Maurice Barthélemy

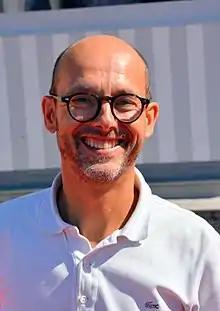
Barthélemy in 2017

Barthélemy started his career on stage in theater. In 2004, he wrote the film RRRrrrr!!!, directed by Alain Chabat. In 2012, he directed "Pas très normales activités." The film received Jury Prize at the L'Alpe d'Huez Film Festival. He authored his debut book "J'ai passé ma vie à chercher l'ouvre-boîtes", in 2001.